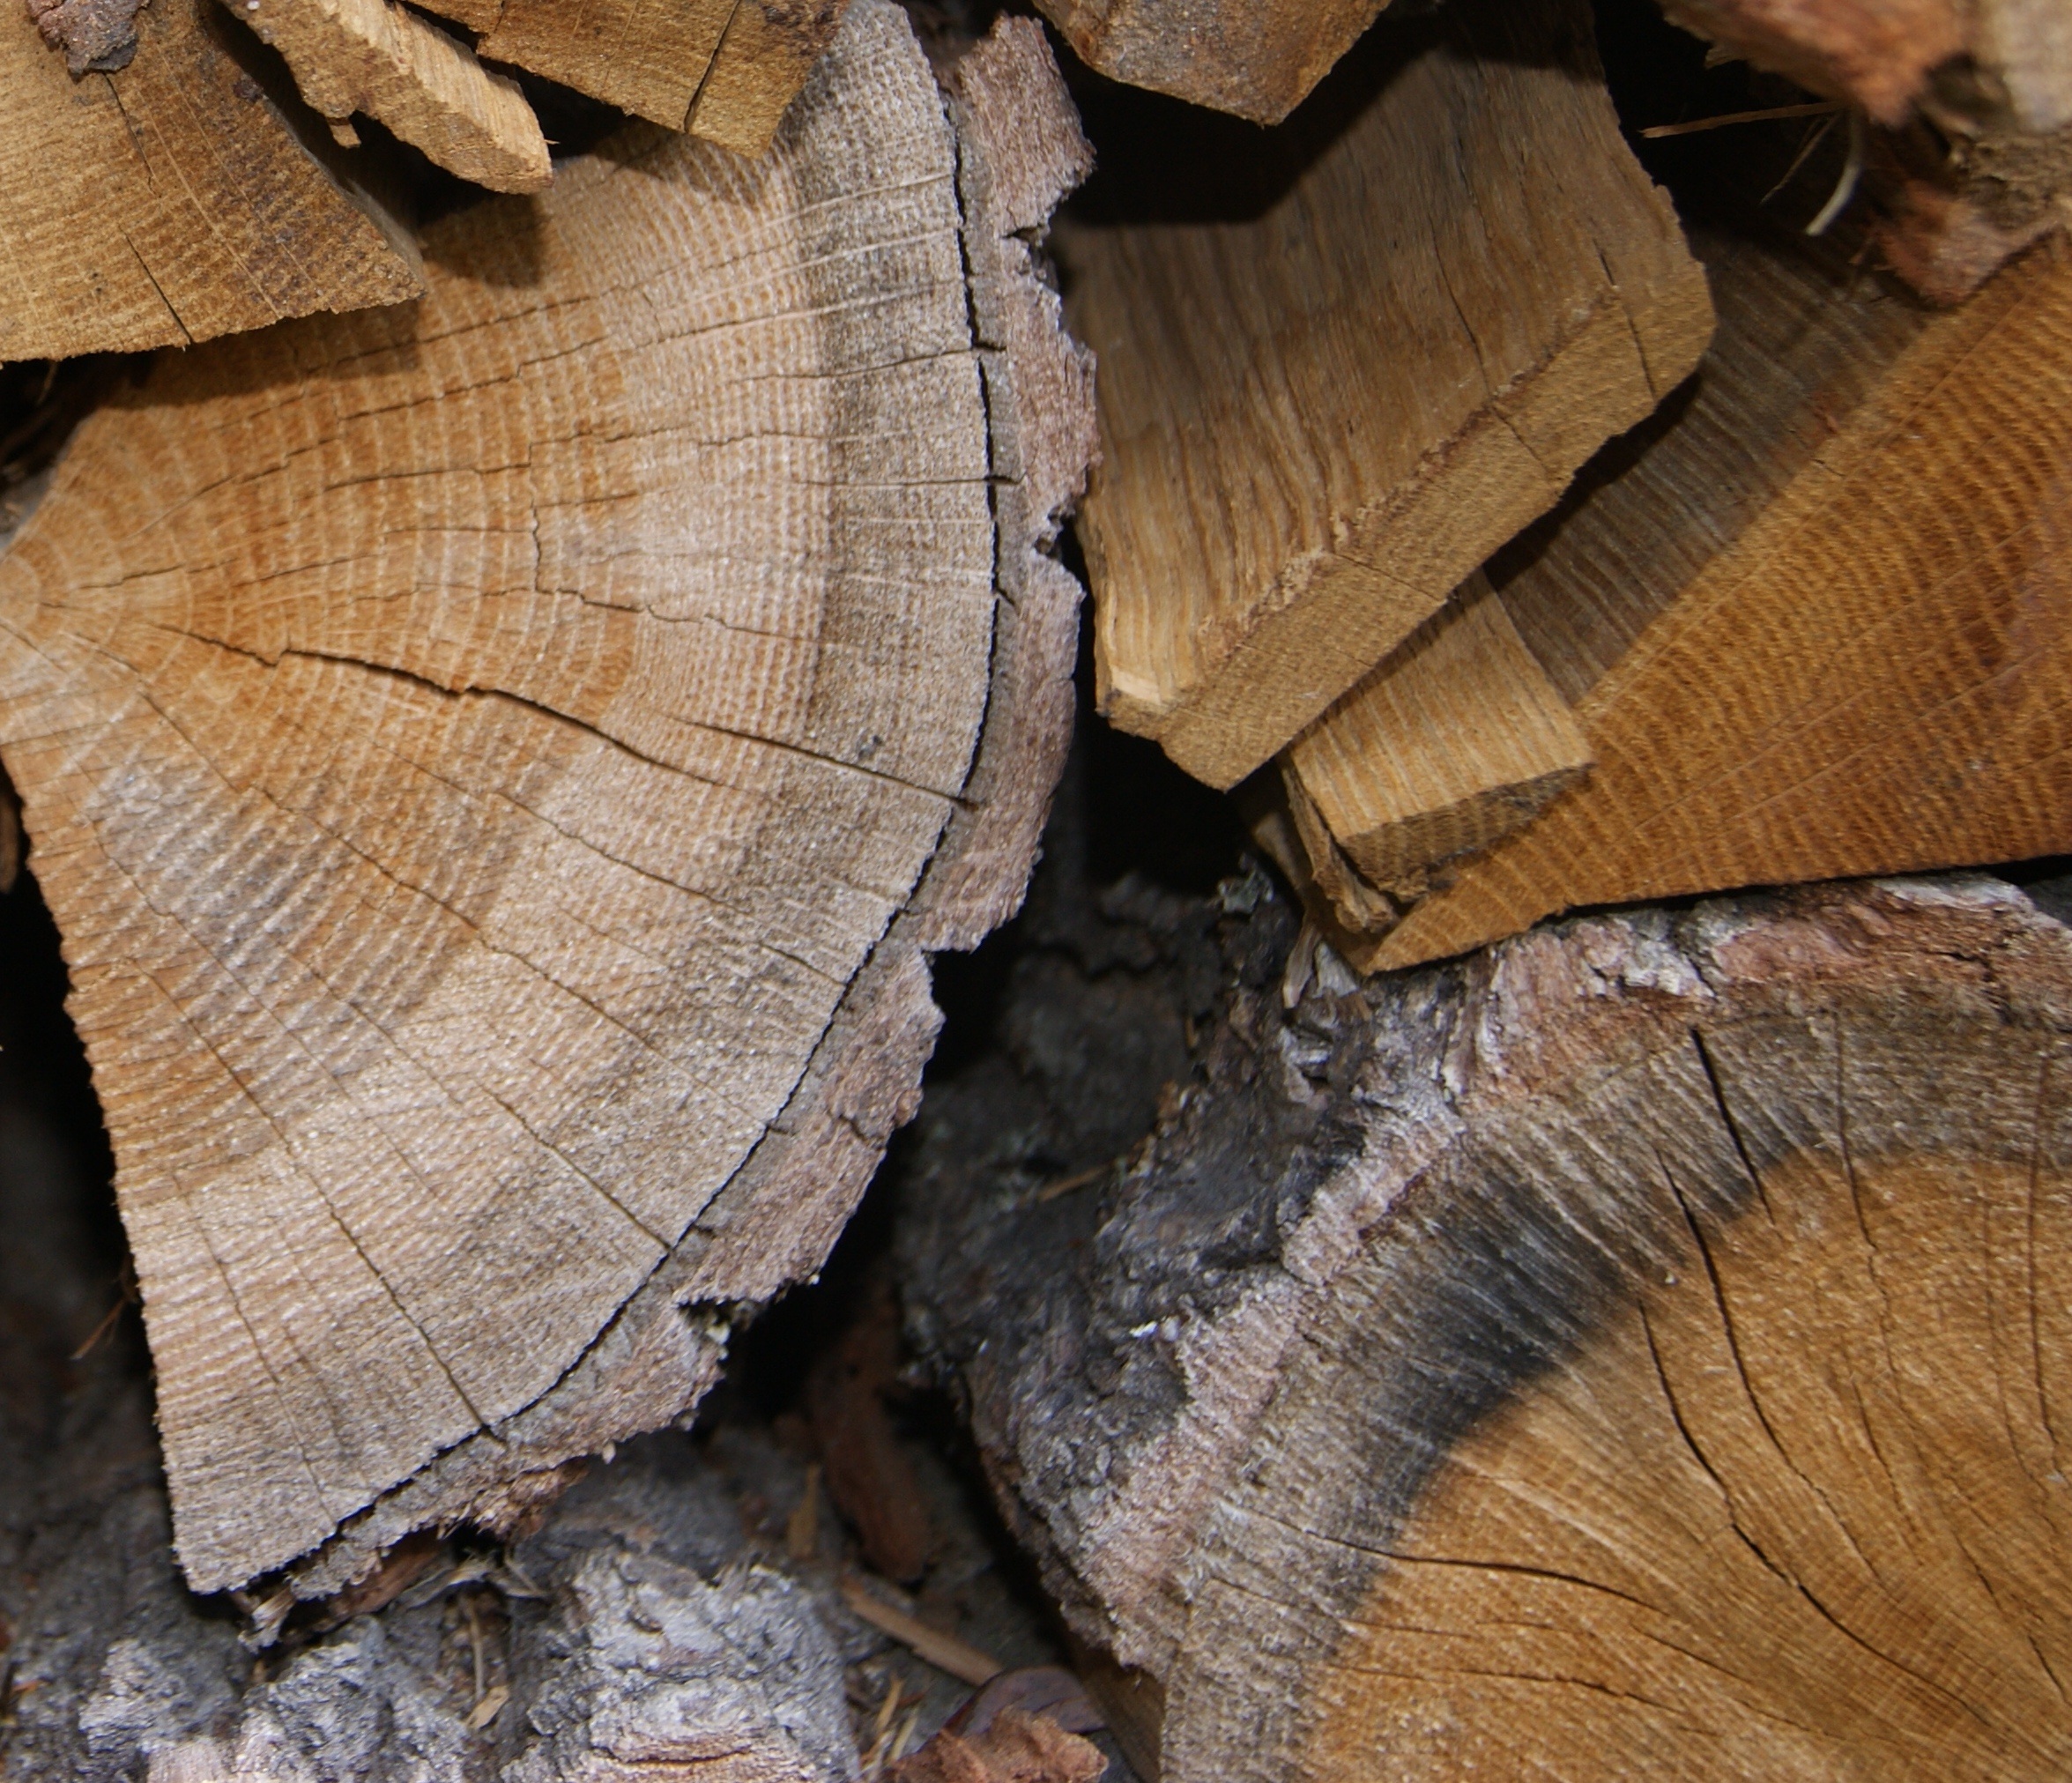
tree, plant, wood, leaf, trunk, autumn, lumber, season, close up, carving, macro photography, kubik, woody plant